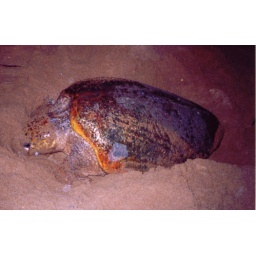
we watched a turtle dig a hole in the sand on the beach. a lot of people gathered to watch the action.